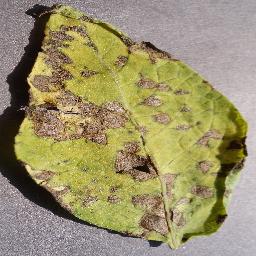
Label: Potato___Early_blight